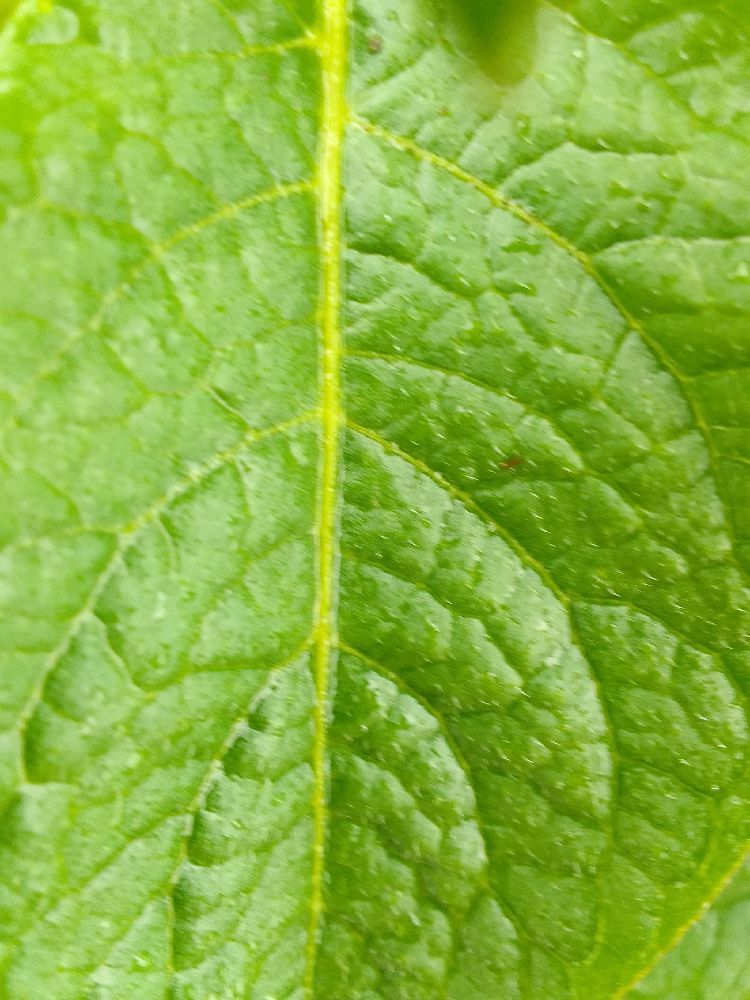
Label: Healthy